Blue Creek, Toledo

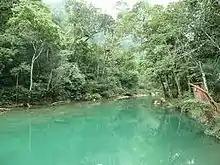
The river which emerges from the Hokeb Ha Cave

Blue Creek Village was first known as Rio Blanco. Families from San Antonio and Aguacate moved there after discovering the clear water for washing and fishing, and the nearby fertile soil for milpas. Soon after, they changed the name of their new village to Blue Creek to reflect the beauty of the river which runs through the hills. Blue Creek offers hiking in the rainforest, exploration of the popular Hokeb Ha Cave and a Canopy Walk.